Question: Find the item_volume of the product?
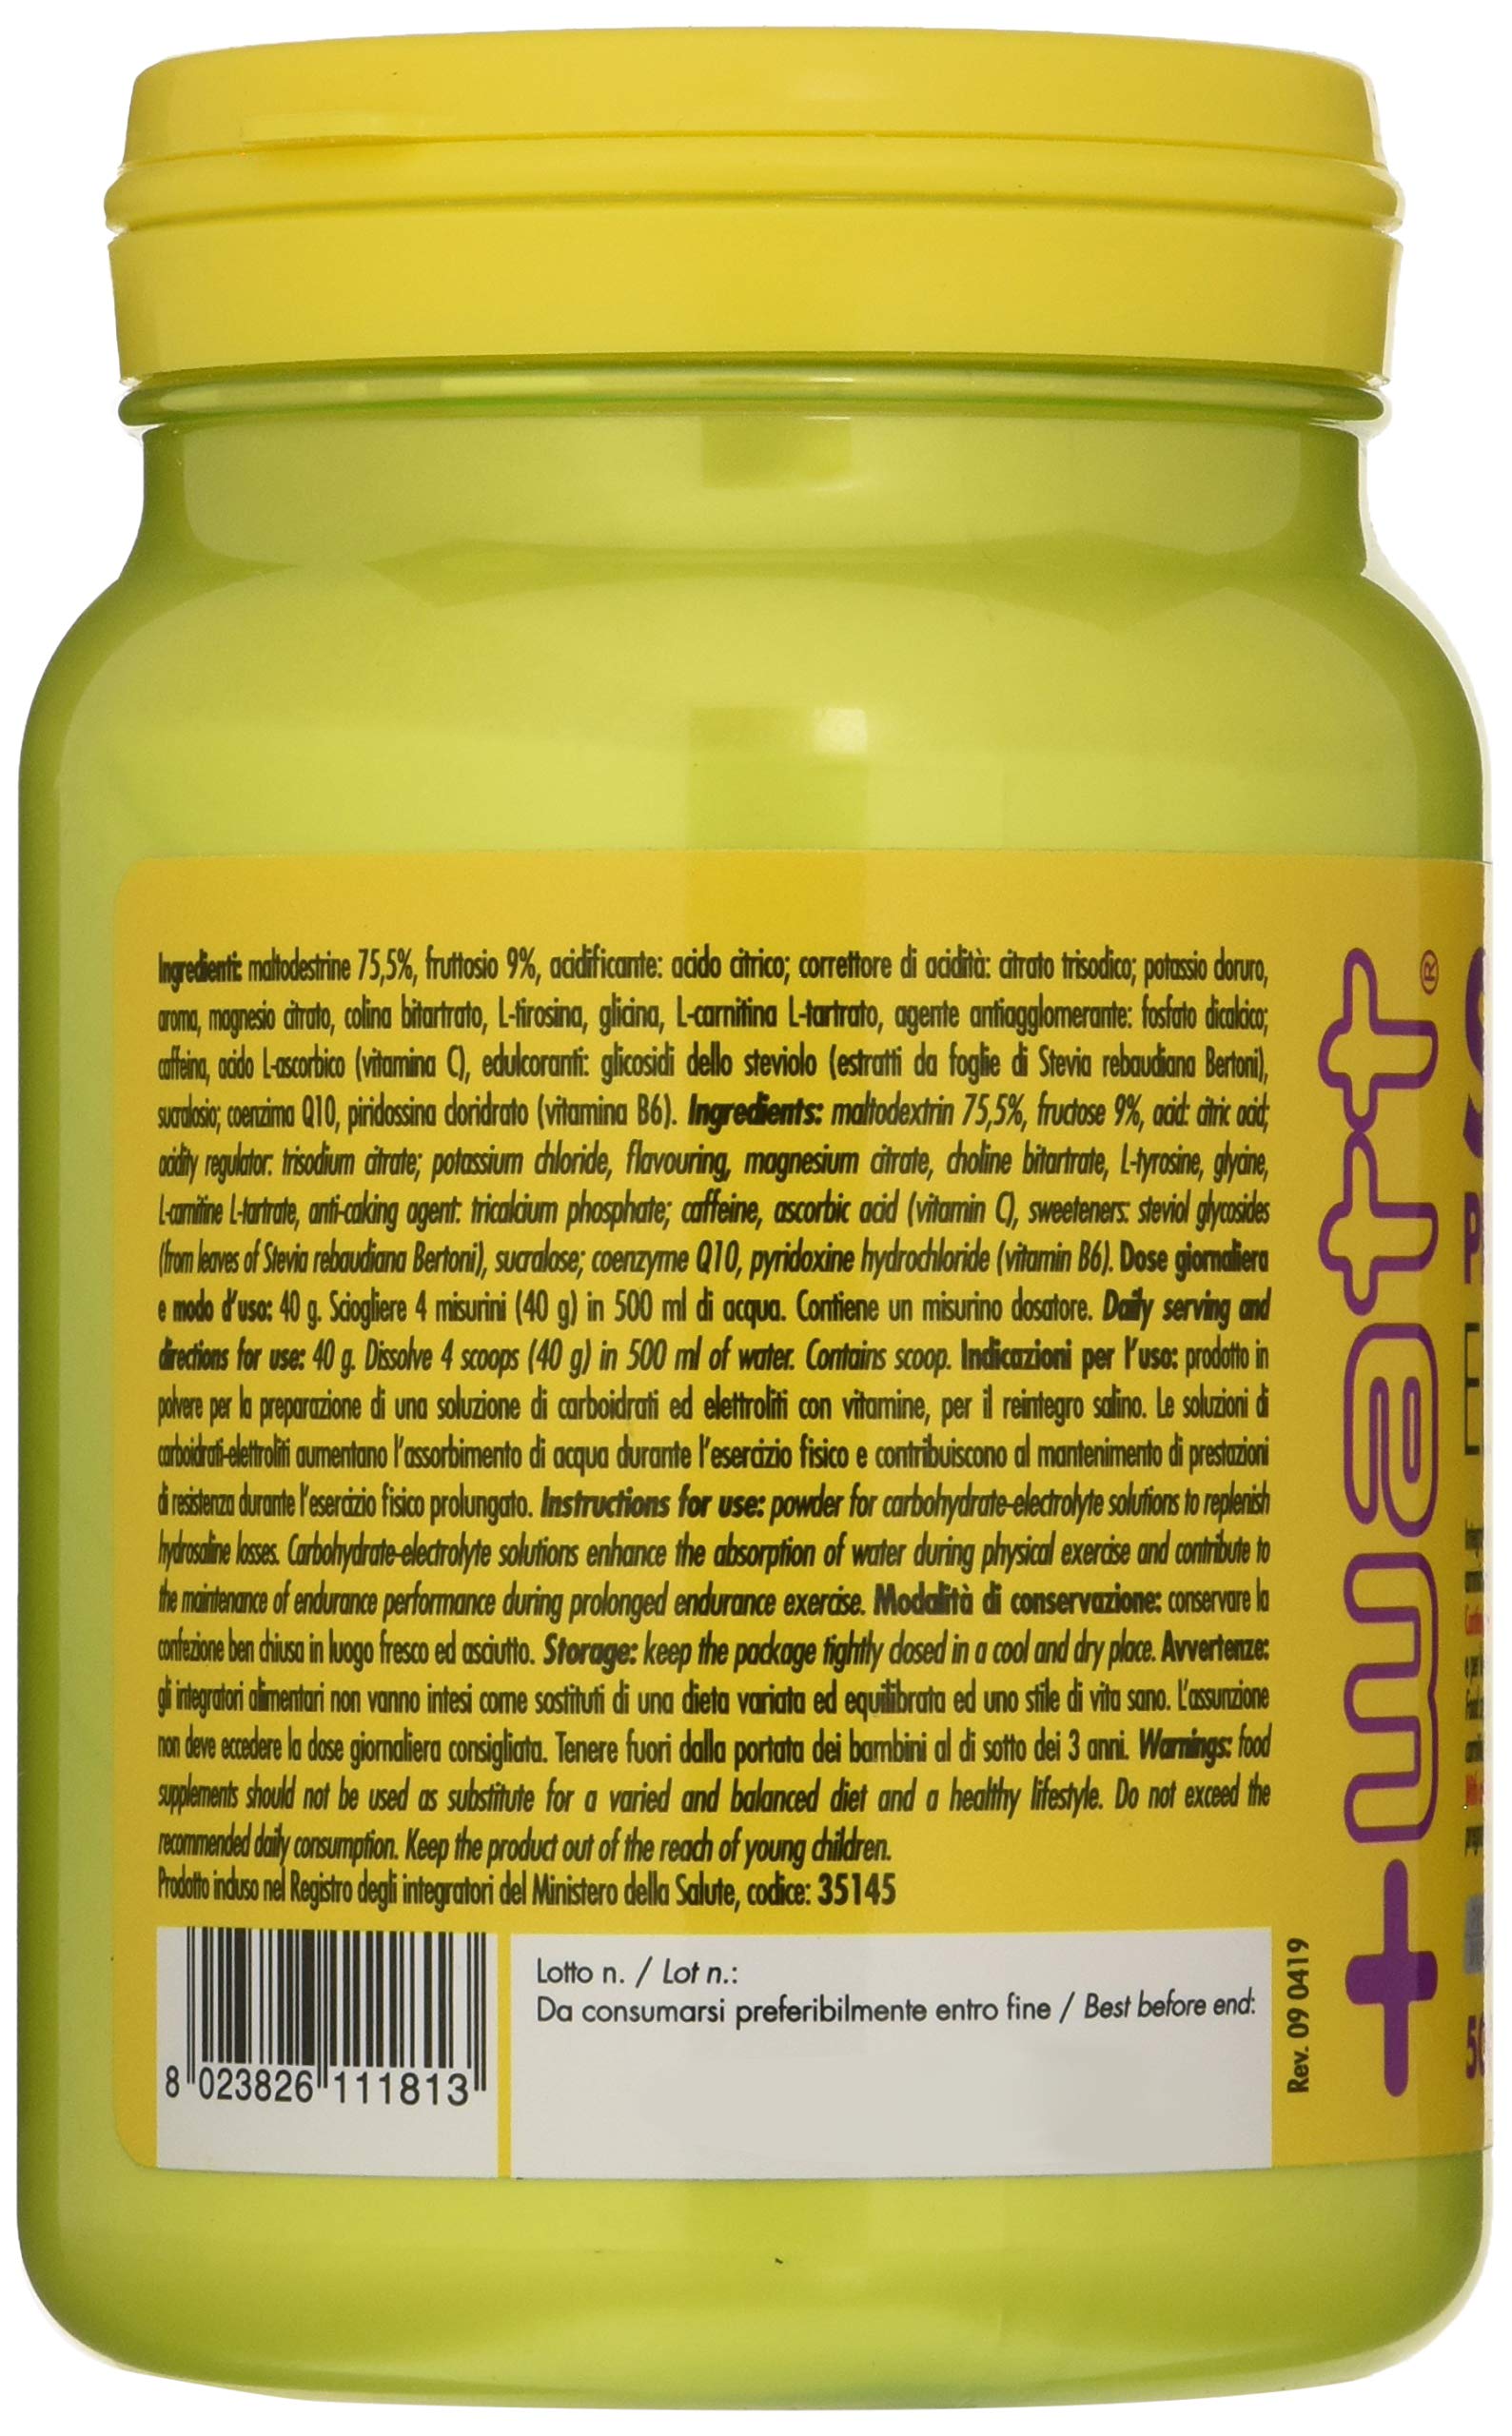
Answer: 500.0 millilitre